Berber orthography

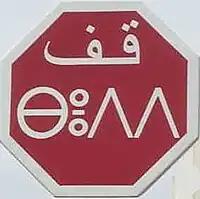

Neo-Tifinagh, a resurrected version of an alphabetic script found in historical engravings, is the "de jure" writing system for Tamazight in Morocco. The script was made official by a Dahir of King Mohammed VI, based on the recommendation of IRCAM. It was recognized in the Unicode standard in June 2004.